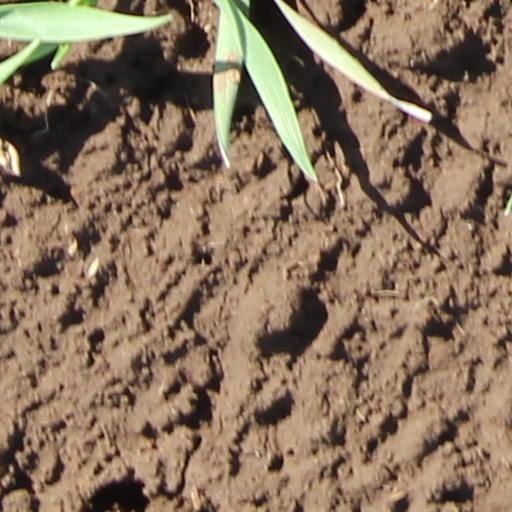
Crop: wheat